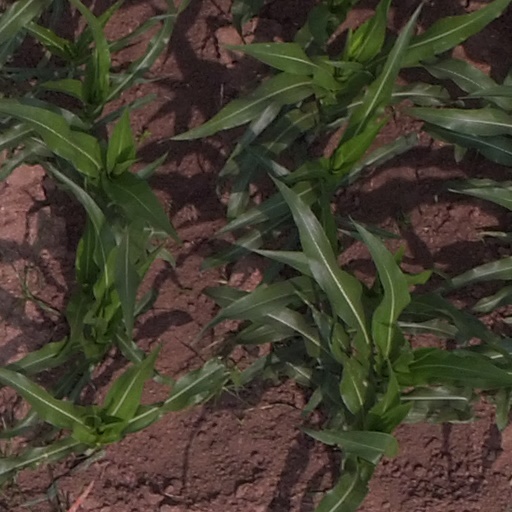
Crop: maize; corn